Jump (Ciara song)

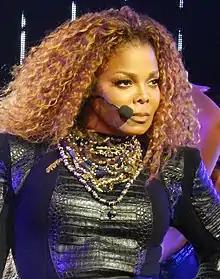
Janet Jackson (pictured above) was said to be the inspiration behind some of the looks and dances in "Jump".

Ciara began promoting the song with short clips via Twitter in June 2022. One such clip featured the singer twerking atop a Ford Bronco. The inclusion of a Bronco was a significant bit of cross-promotion, given that her husband, quarterback Russell Wilson, had recently moved to the Denver Broncos. The video itself garnered attention from fans for gas station where it was filmed, due to the inclusion of high gas prices. Alongside the song's release, Ciara released a media statement and made appearances on "Good Morning America" to promote the release. The wide-ranging interview discussed the song's meaning as well as her journey to becoming an independent artist.